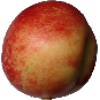
Label: Nectarine 1